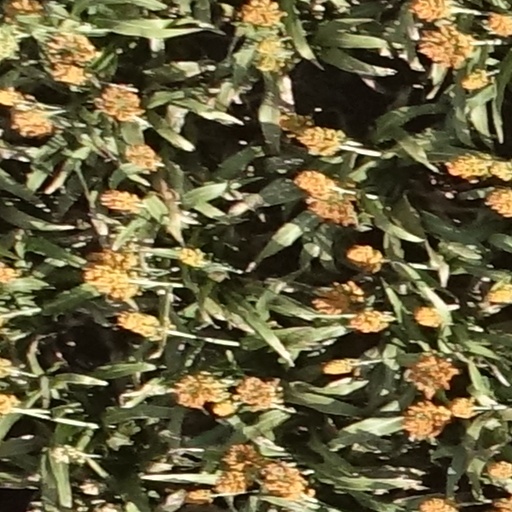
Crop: sorghum